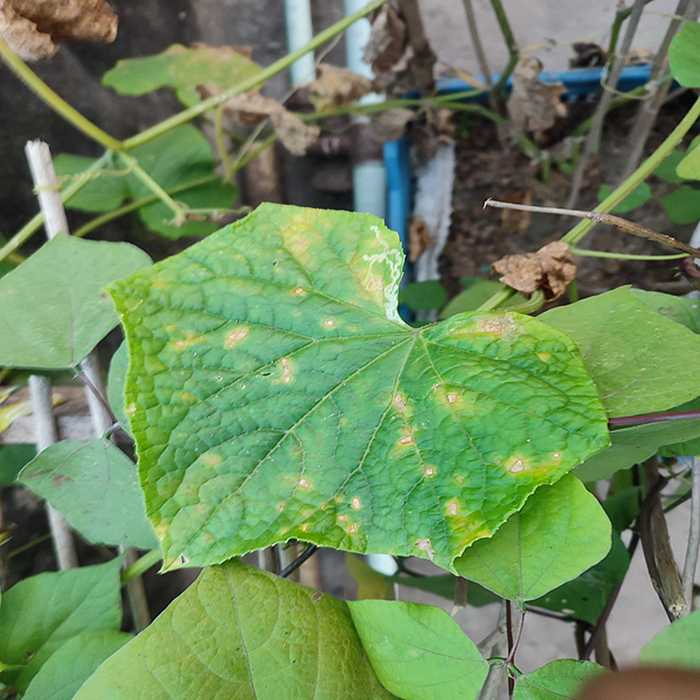
Plant: Cucumber
Label: Downy mildew